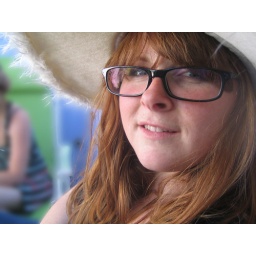
zoe in the white hat